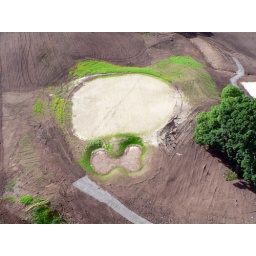
Strange shapes in field below erskine bridge Since found out its part of Mar Hall Golf Course